Bacon and God's Wrath

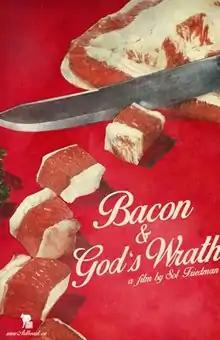

Bacon and God's Wrath is a Canadian short documentary film, which premiered at the 2015 Toronto International Film Festival. Directed by Sol Friedman and mixing animation with live action interview footage, the film centres on Razie Brownstone, a 90-year-old Jewish woman who, after undergoing a crisis of faith which has led her to reject many of the tenets of her religion, is preparing to cook and eat bacon for the first time in her life.